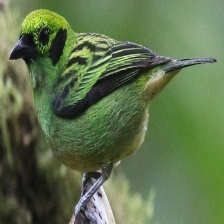
Species: EMERALD TANAGER
Scientific name: TANGARA FLORIDA